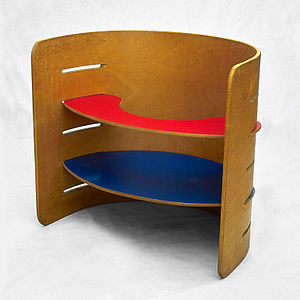
Kristian Solmer Vedel
Børnemøbel, 1951.